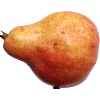
Label: red_pear